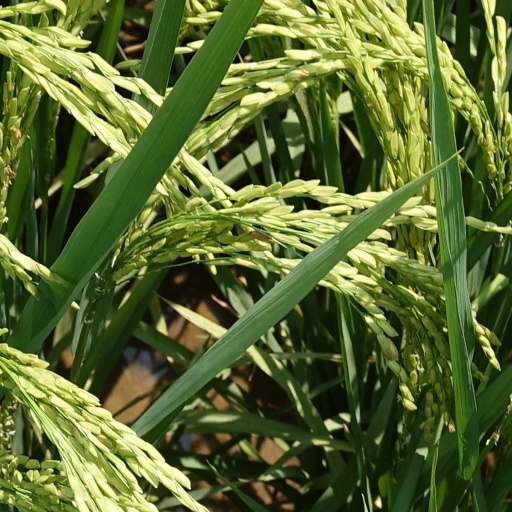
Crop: rice